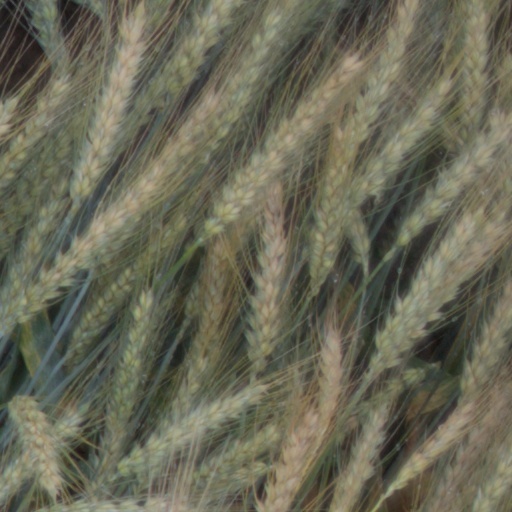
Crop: wheat